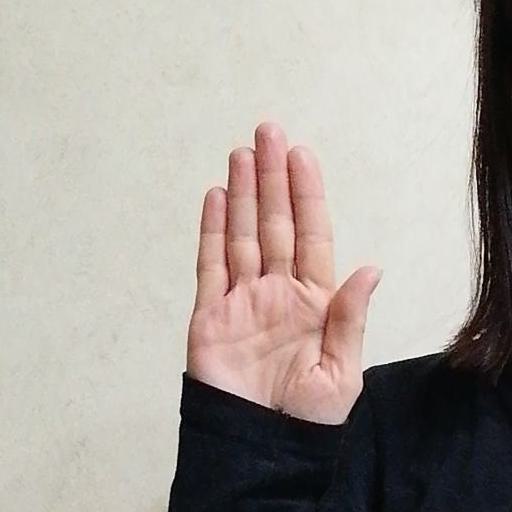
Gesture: stop